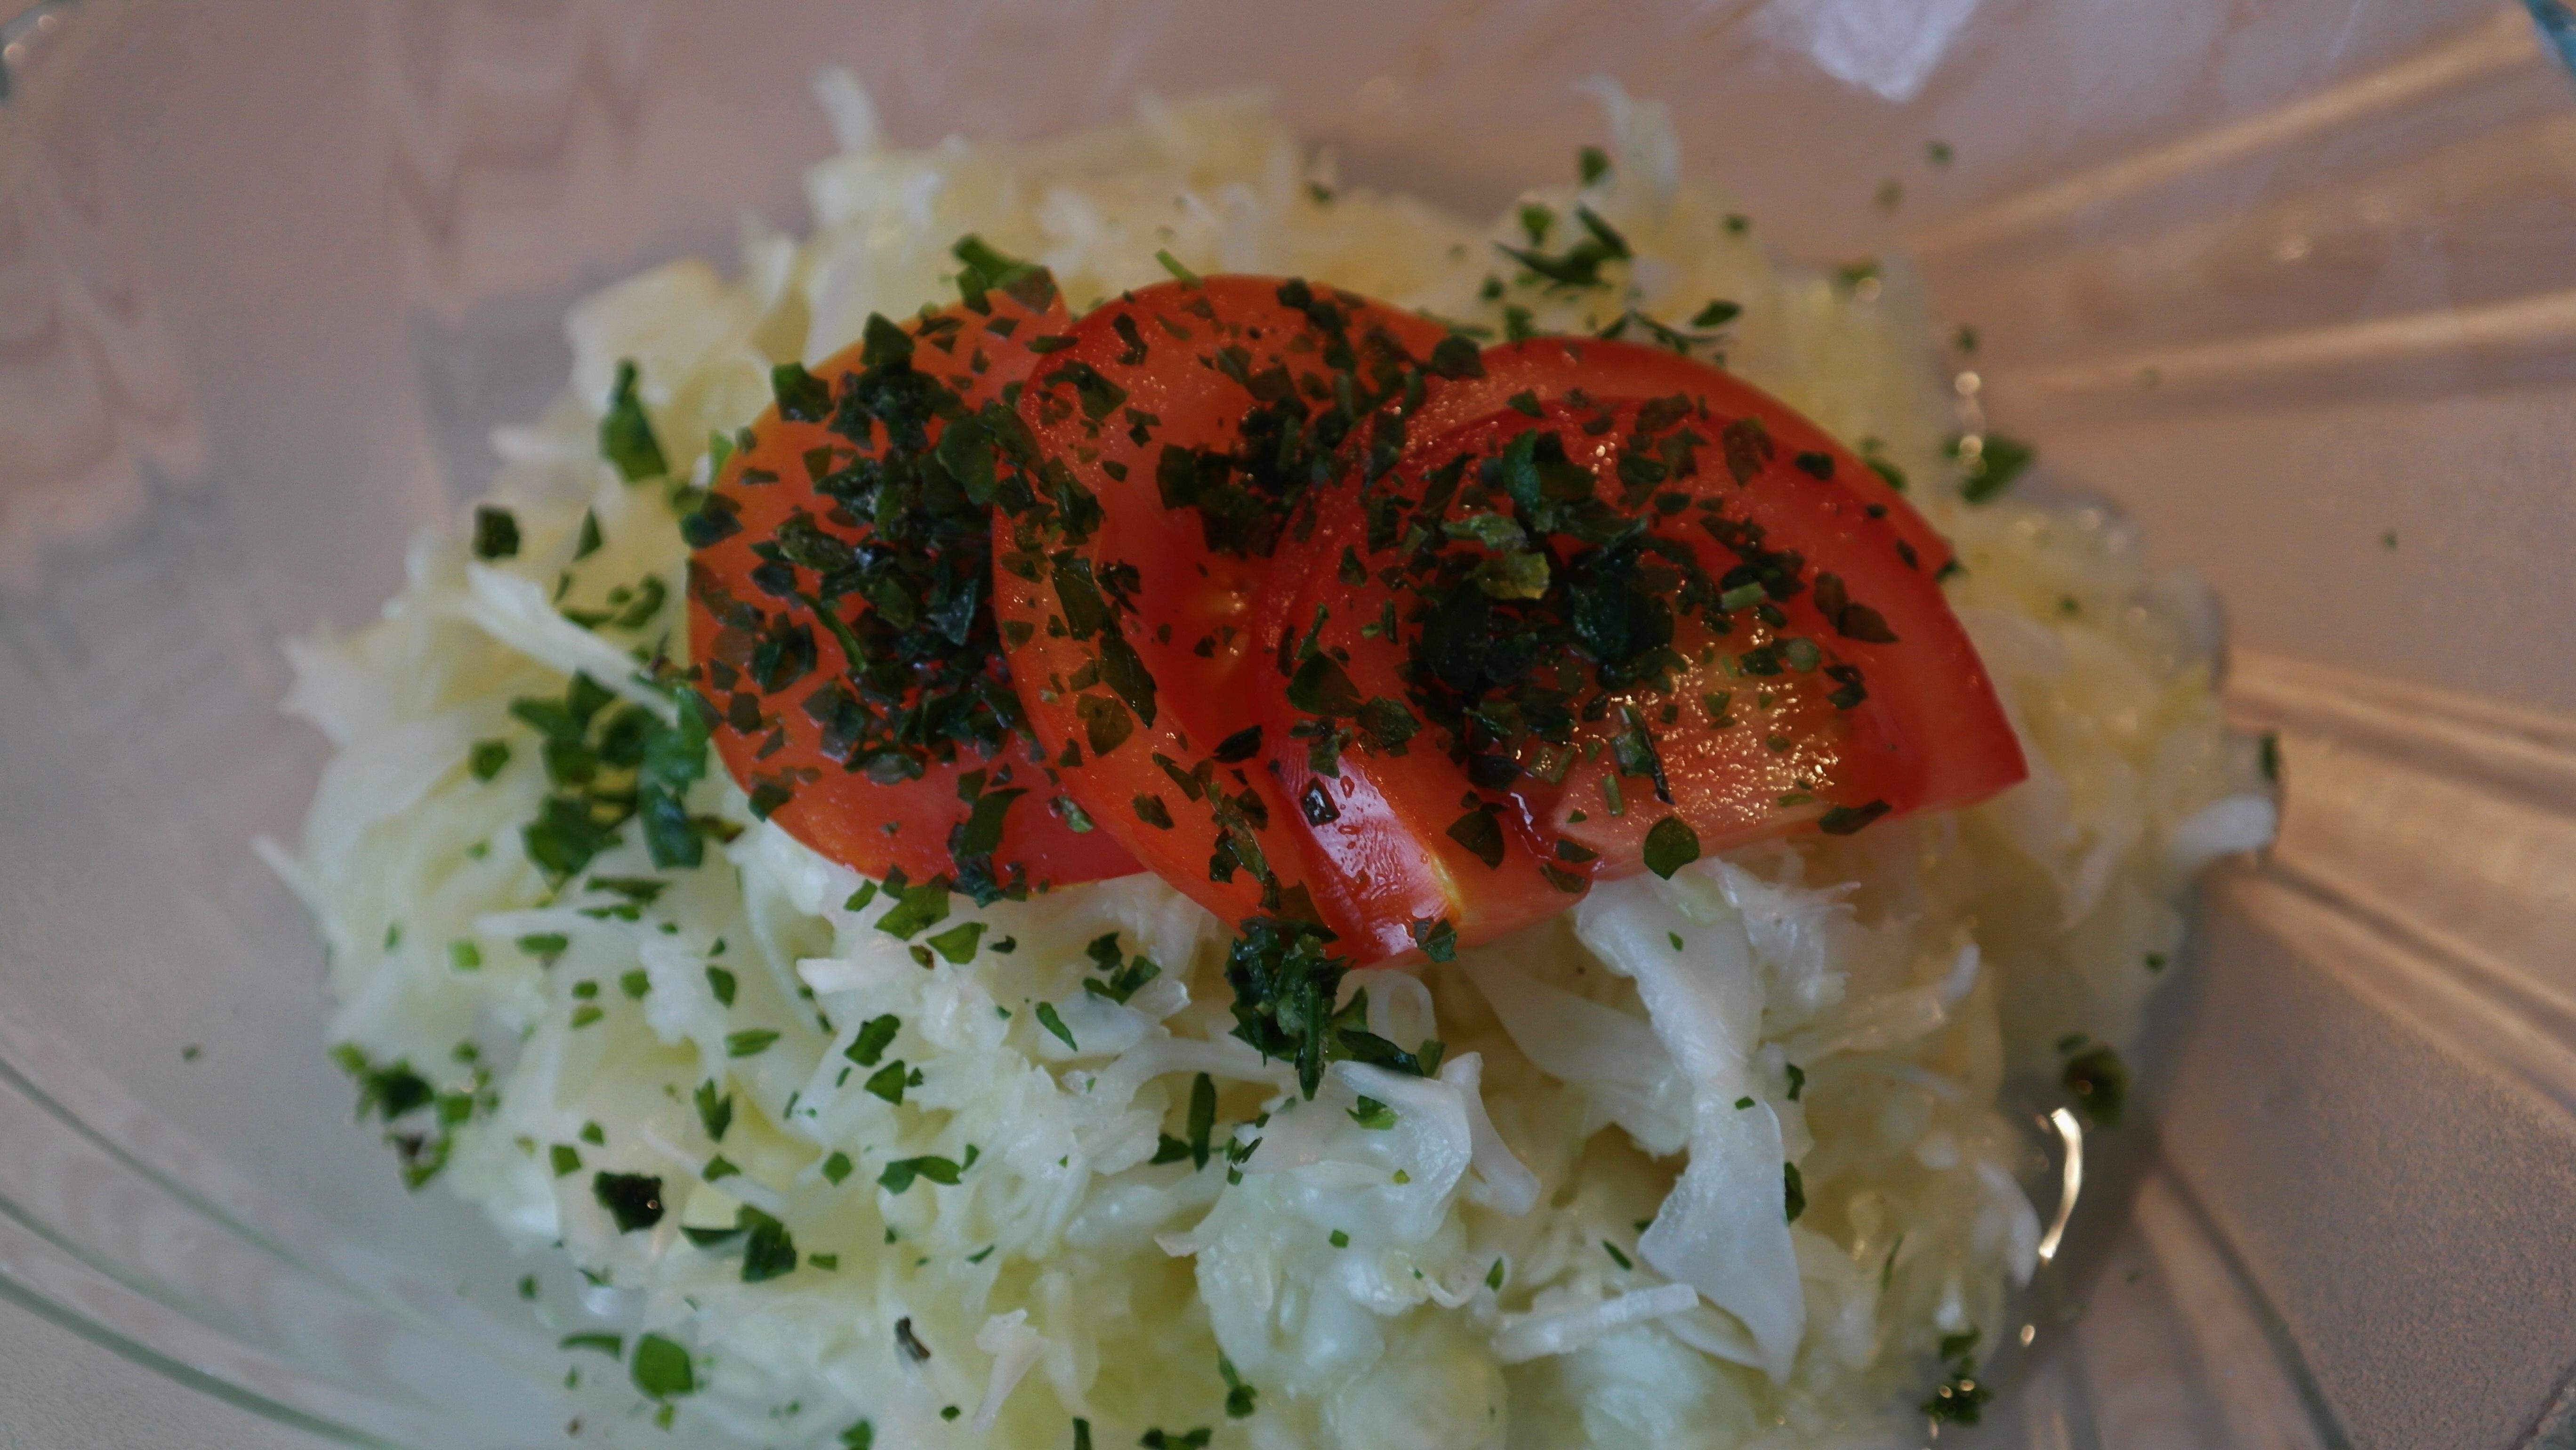
dish, meal, food, salad, herb, produce, vegetable, eat, cuisine, cook, vitamins, frisch, coleslaw, kohl, white cabbage